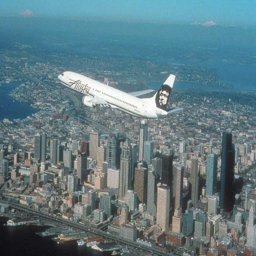
finally , we should note that airline has used the same logo since the early 1970s .